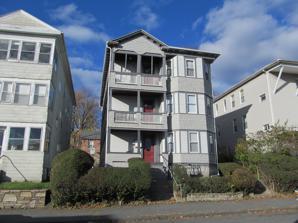
Building: Anthony Zemaitis Three-Decker
Country: United States of America
Year built: 1914
United States historic place Anthony Zemaitis Three-Decker U.S. National Register of Historic Places Show map of Massachusetts Show map of the United States Location 35 Dartmouth St., Worcester, Massachusetts Coordinates 42°15′28″N 71°46′46″W / 42.25778°N 71.77944°W / 42.25778; -71.77944 Area less than one acre Built c. 1914 ( 1914 ) Architectural style Colonial Revival MPS Worcester Three-Deckers TR NRHP reference No. 89002401 Added to NRHP February 9, 1990 The Anthony Zemaitis Three-Decker is a historic triple decker in Worcester, Massachusetts .  Built c. 1914, the house is a well-preserved local example of Colonial Revival styling.  It was listed on the National Register of Historic Places in 1990. Description and history The Anthony Zemaitis Three-Decker is located east of downtown Worcester, on the north side of Dartmouth Street in the city's Bloomingdale neighborhood.  It is a three-story wood frame structure, with a hip roof and exterior finished in a combination of wooden clapboards and shingling.  The main facade is asymmetrical, with a full-height polygonal window bay on the right, and a stack of three porches on the left, supported by square posts and topped by a gable.  It has bands of decorative shingling between the levels and brackets in the extended eaves.  Some windows have lights with stained glass. The house was built about 1914, during a major eastward expansion of residential three-decker construction.  The house's early tenants were ethnically diverse, drawn from other immigrant neighborhoods of the city.  Anthony Zemaitis, the first owner, was a machinist; his tenants were a patternmaker and traffic manager. See also National Register of Historic Places listings in eastern Worcester, Massachusetts References